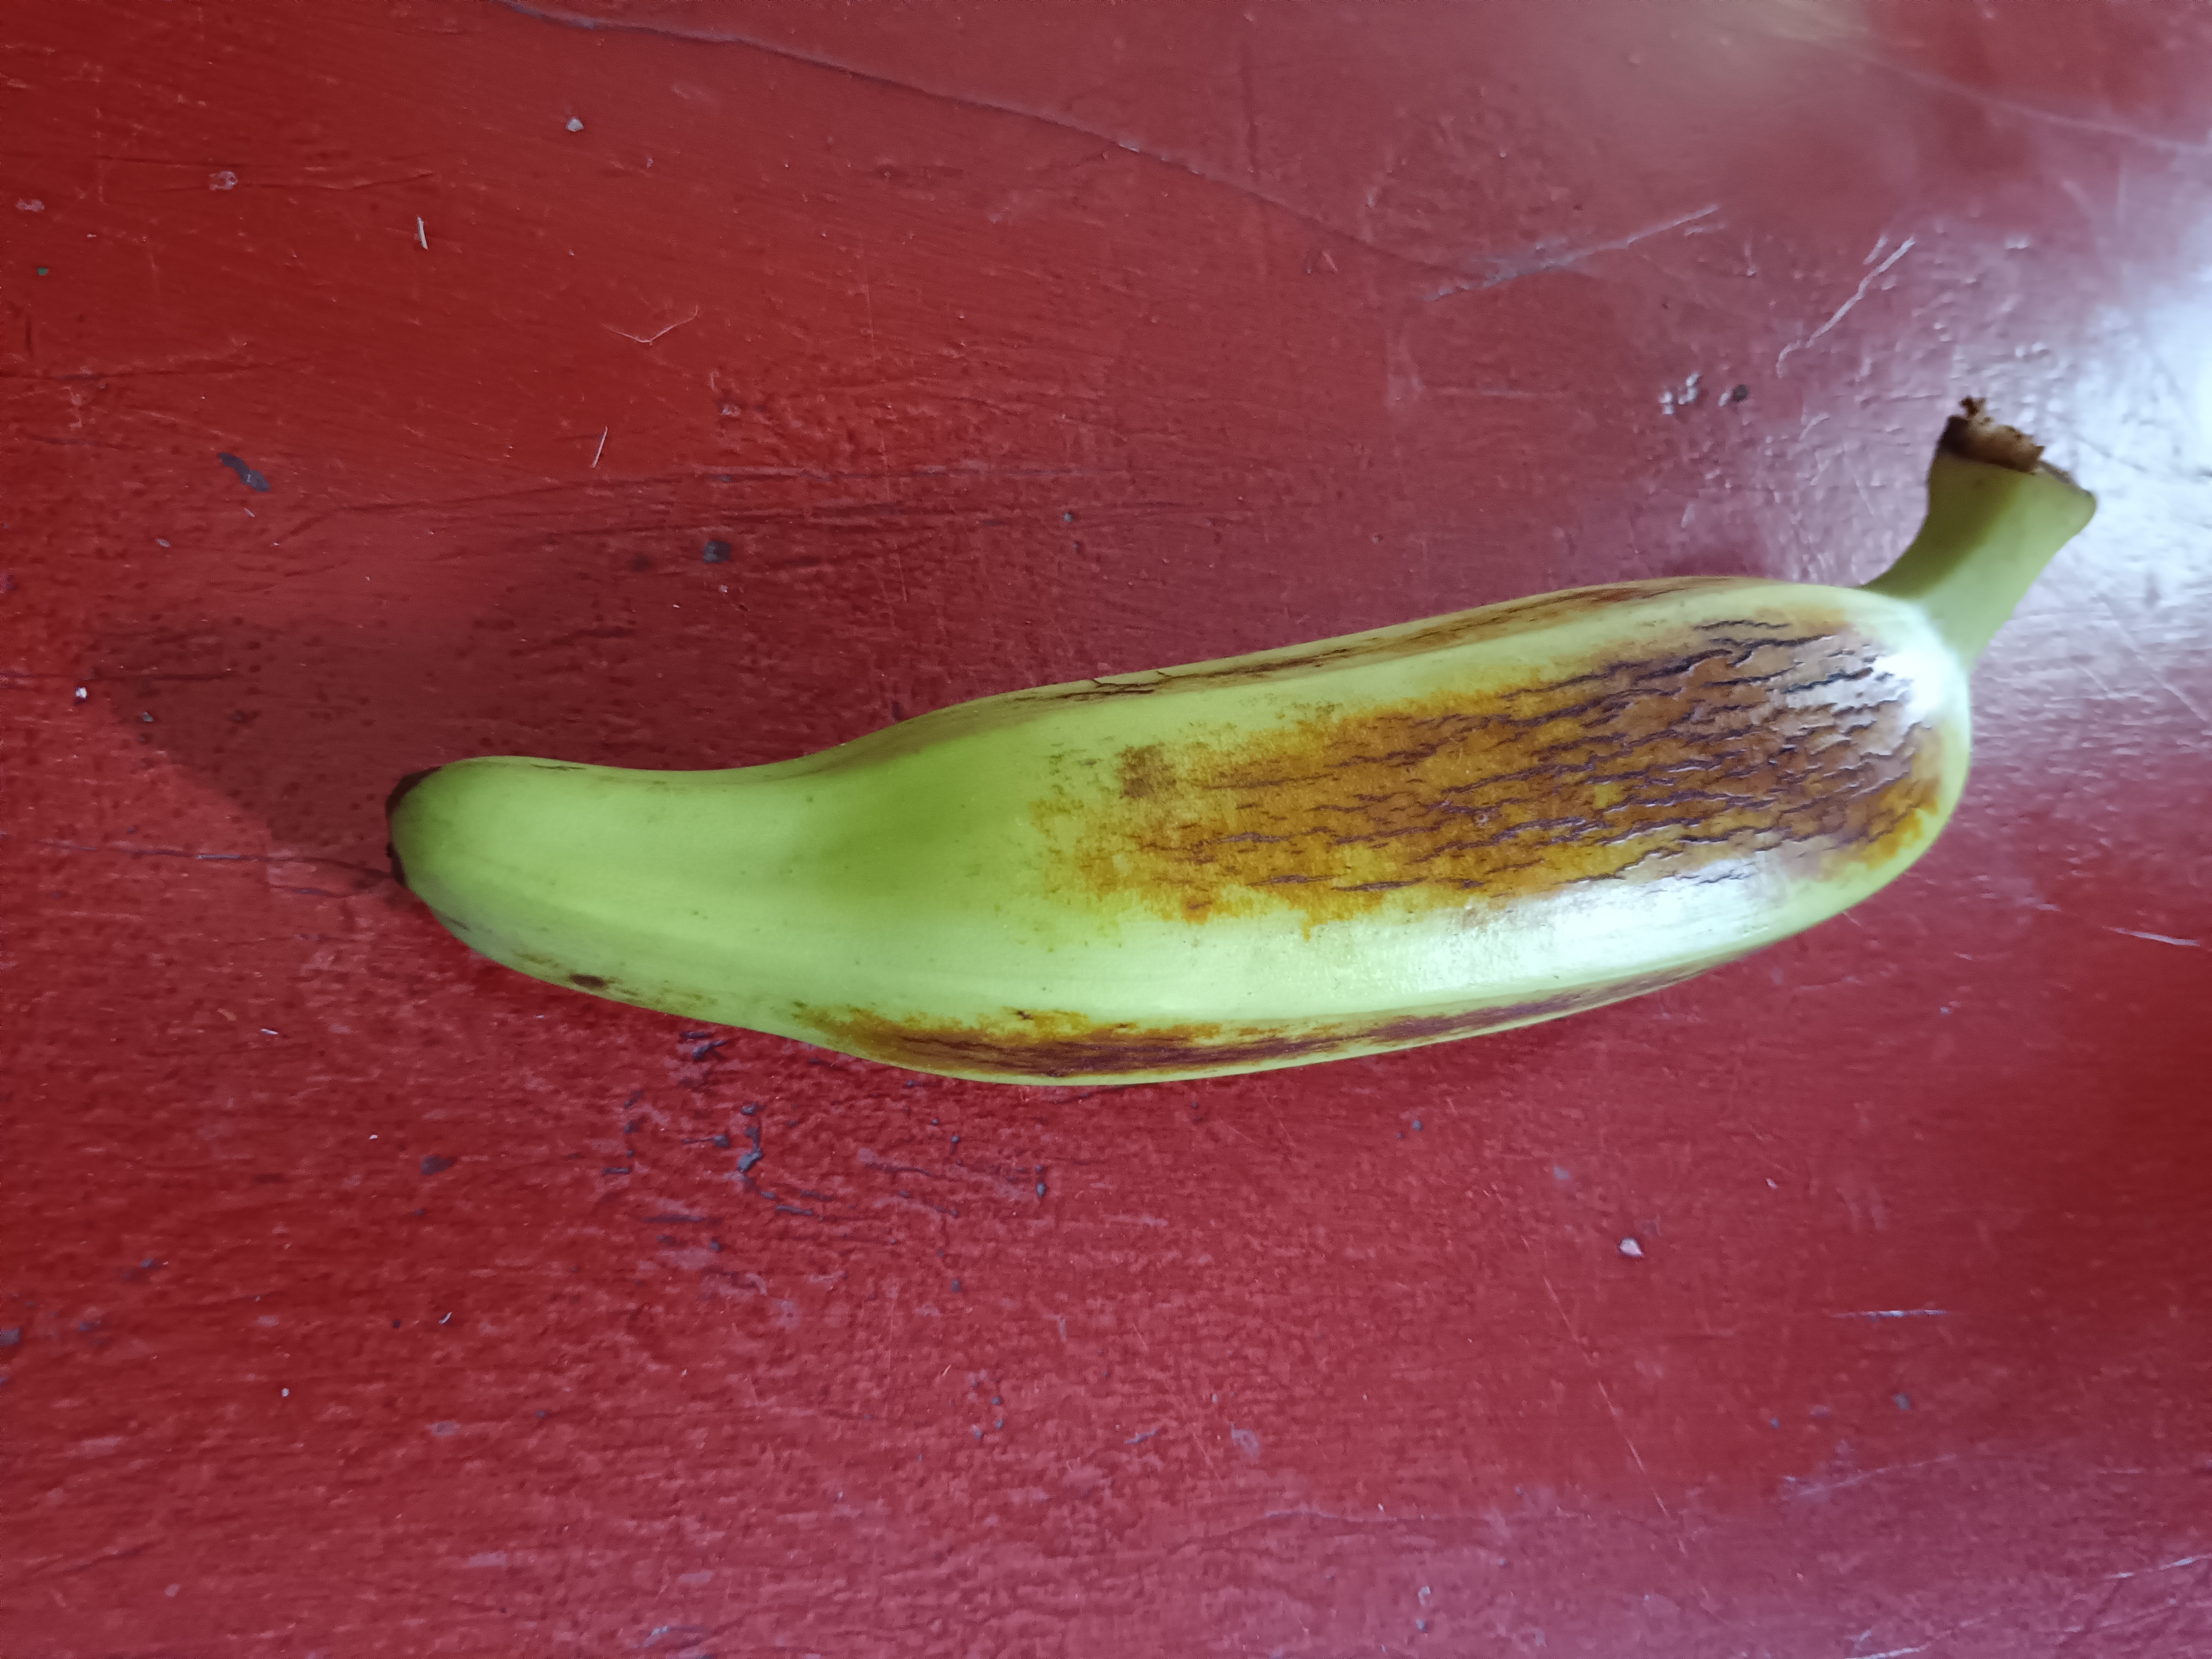
Banana variety: Anaji